2019 FIBA Basketball World Cup final

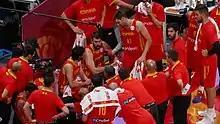
Spanish players during a time-out in the final.

This is the eighth meeting between Argentina and Spain at the World Cup, with the Spaniards winning five; Argentina won two, including their last meeting at the 2010 World Championship. Spain won the last competitive meeting, at the 2016 Summer Olympics.